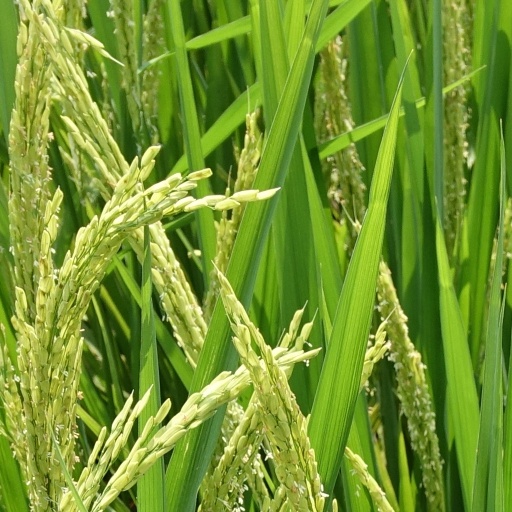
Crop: rice